IBilib

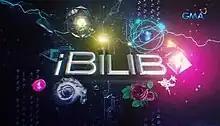
Title card since 2024

iBilib is a Philippine television infotainment show broadcast by GMA Network. Originally hosted by Chris Tiu and Moymoy Palaboy, it premiered on January 29, 2012. Tiu and Shaira Diaz currently serve as the hosts.